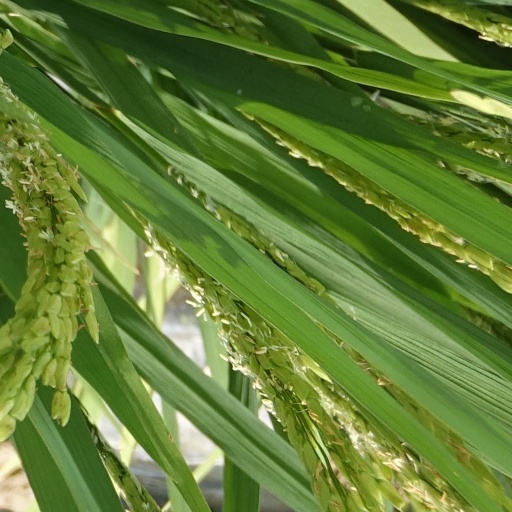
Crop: rice